Answer in natural language. Considering the relative positions, is artistic colourful white paper drawing scenario above or below black tapered bin? Choose between the following options: above or below
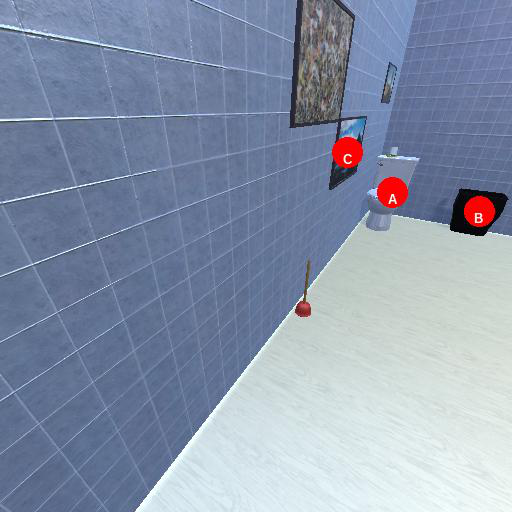
<answer>below</answer>